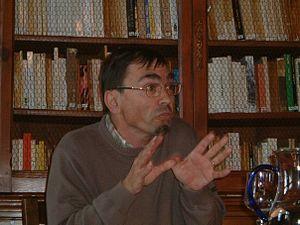
Serge Martin
Serge Martin, né le 29 septembre 1954 à Cholet, est professeur de littérature contemporaine de langue française, docteur habilité à diriger des recherches, à l'Université Sorbonne Nouvelle - Paris 3 après avoir été maître de conférences à l'Université de Caen.
Ben-Ami Koller est un artiste peintre expressionniste français né Petru Ben Ami Koller le 14 mai 1948 à Oradea, mort à Montreuil le 15 décembre 2008. Il fut également décorateur de théâtre, graveur au carborundum et à l'eau-forte, lithographe, sculpteur et illustrateur de livres destinés à la jeunesse.